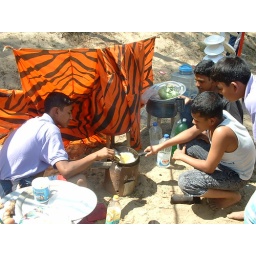
boys are cooking foods near sea beach